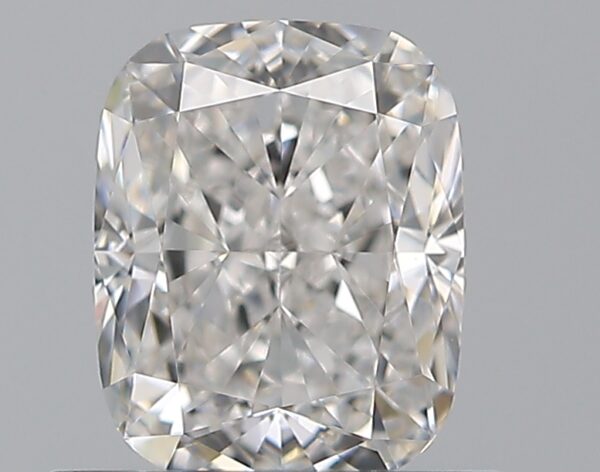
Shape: cushion
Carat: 0.8
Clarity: VVS1
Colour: E
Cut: EX
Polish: EX
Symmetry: EX
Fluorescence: M
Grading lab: GIA
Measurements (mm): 5.84 x 4.7 x 3.27